Adolph Wagner

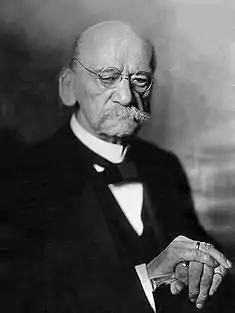
Adolph Wagner by Nicola Perscheid c. 1910

Wagner is the main protagonist of a specific school of economics and social policy, called "State Socialism" (""Staatssozialismus""), which is a specific form of "Kathedersozialismus".